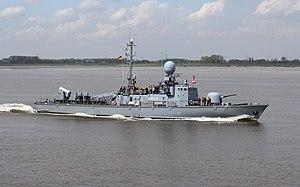
La Marine du Ghana est la marine de guerre branche navale militaire des Forces armées du Ghana. La marine ghanéenne, avec l'armée ghanéenne et l'armée de l'air ghanéenne, composent les forces armées ghanéennes qui sont contrôlées par le ministère ghanéen de la Défense.